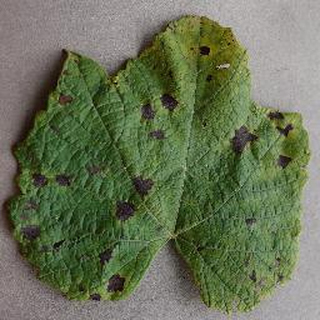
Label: grape_leaf_blight